Morgan Maunoir

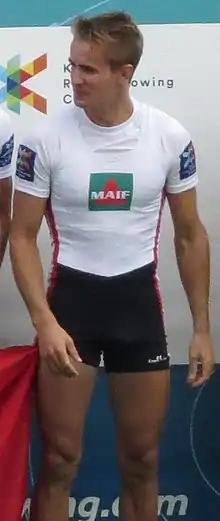

Morgan Maunoir (born 7 January 1993) is a French lightweight rower. He won a gold medal at the 2015 World Rowing Championships in Aiguebelette with the lightweight men's quadruple scull.